United States Air Force Security Forces

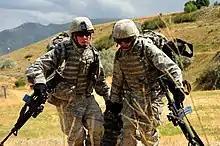
USAF Defenders training

Since March 2004 the Air Force has provided Security Forces airmen to serve in combat and in combat support roles alongside their sister service members while maintaining their Air Force identity. The Air Force calls such missions "in lieu of" taskings, or ILO for short.